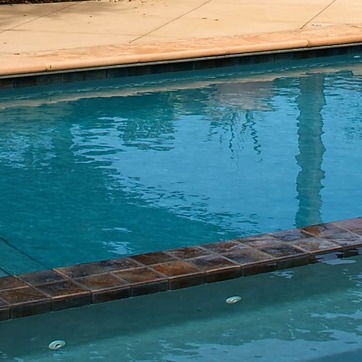
Material: water